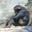
Label: chimpanzee